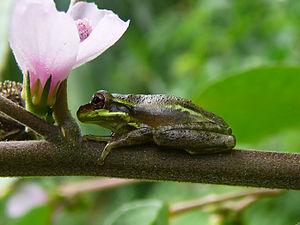
rainette de la Cuba, réserve de Fern Forest, Coconut Creek (banlieue de Miami), Floride (USA).
Dryophytes squirellus est une espèce d'amphibiens de la famille des Hylidae. Elle partage le nom de rainette de la Caroline avec la Hyla cinerea.